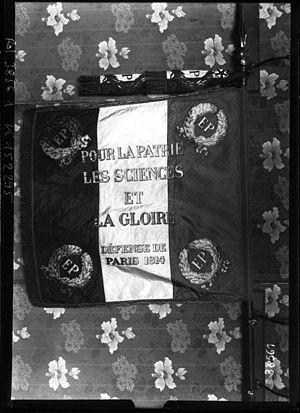
Envers du drapeau de l'École polytechnique. 1 photogr. nég. sur verre
Les traditions de l'École polytechnique sont pour la plupart nées lors de la militarisation de l'École par Napoléon Iᵉʳ en 1804. En constante évolution, elles n'ont cessé d'exister depuis, à l'exception d'une perte de certaines traditions entre 1968 et 1985. Ces différentes traditions structurent l'École et façonnent sa représentation dans l'imaginaire collectif en France.
L'École polytechnique, couramment appelée Polytechnique et surnommée en France l'« X », est l'une des 205 écoles d'ingénieurs françaises accréditées au 1ᵉʳ septembre 2019 à délivrer un diplôme d'ingénieur.